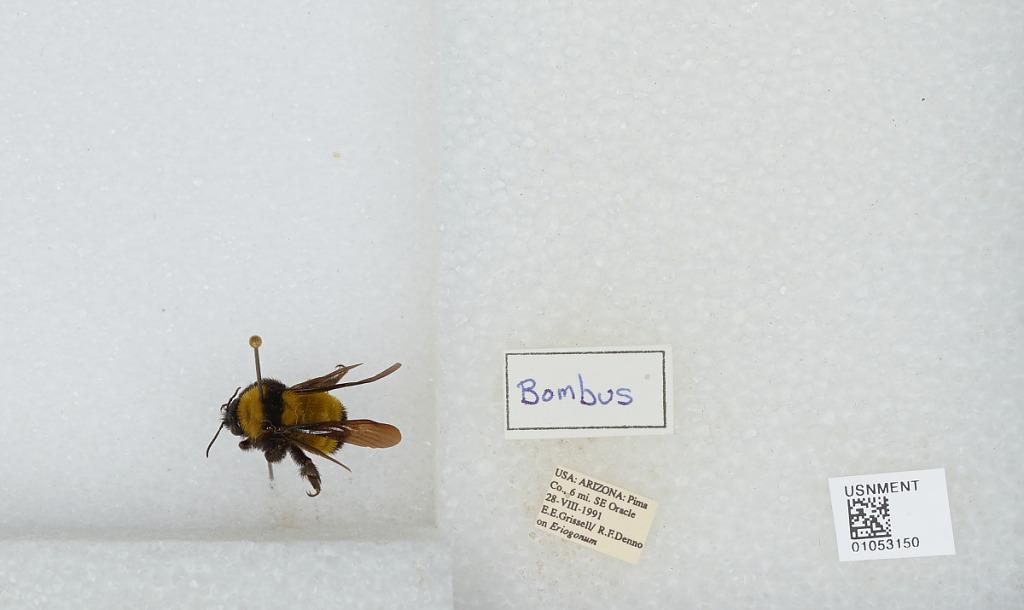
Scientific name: Bombus sp.
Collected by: E. Grissell & R. Denno
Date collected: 1991-8-28
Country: United States
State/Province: Arizona
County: Pima
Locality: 6 miles Southeast of Oracle
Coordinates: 32.5628, -110.706